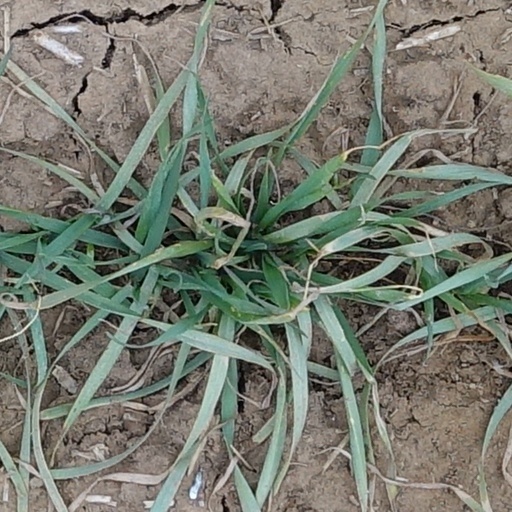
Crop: wheat